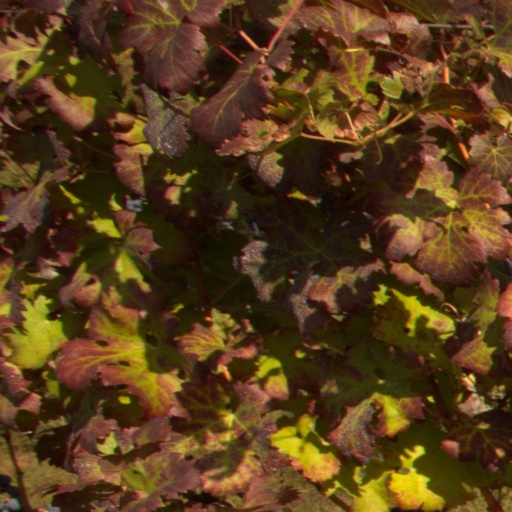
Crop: grape